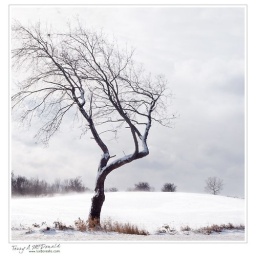
A lone tree at the edge of a farm field near the Grand River in Waterloo Region, Ontario